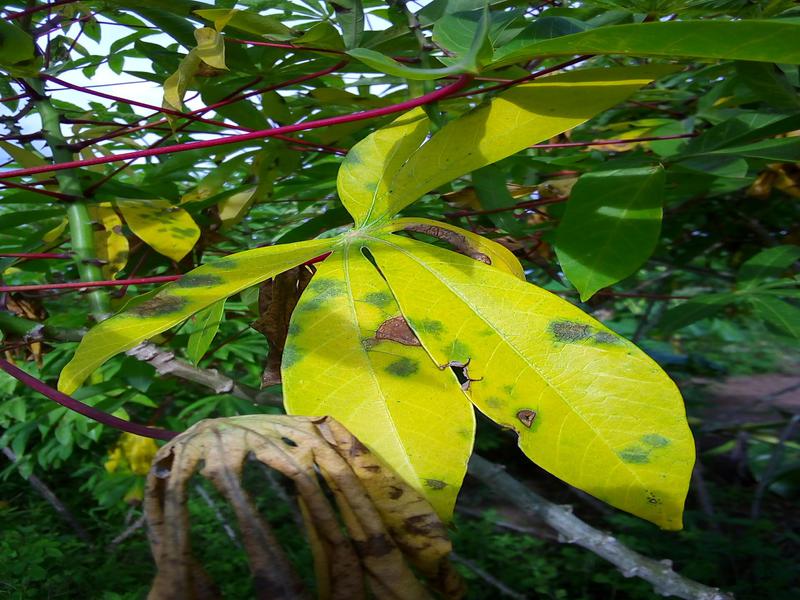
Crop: cassava
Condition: bacterial_blight